Anambra State

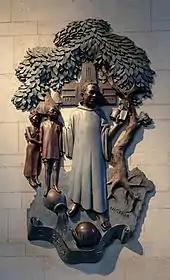
Blessed Cyprian Tansi

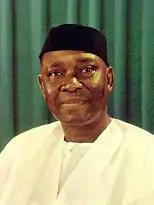
Nnamdi Azikiwe

The literacy rate in the state is comparatively high compared to other states. Anambra State students have won laurels, nationally and internationally in recent times. This is a pointer to the literacy rate of the state, when compared to others. Primary and secondary school enrollment in the state is one of the highest in the country. Consequently, Anambra state has the highest number of JAMB candidates going after the limited number of spaces in Nigeria's tertiary colleges. From 2011/2012 to 2014, its students had the best results in both WAEC and NECO-conducted senior secondary school examinations.